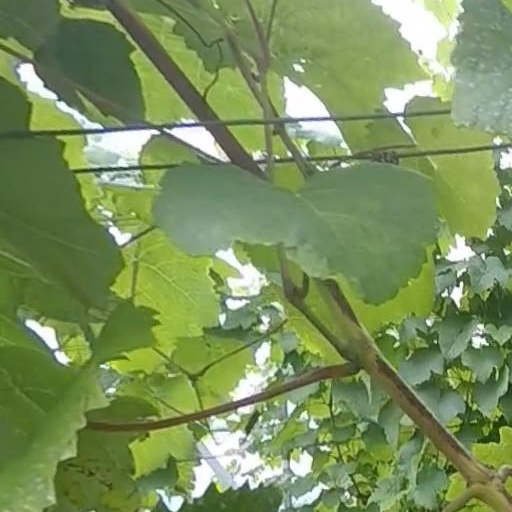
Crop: grape